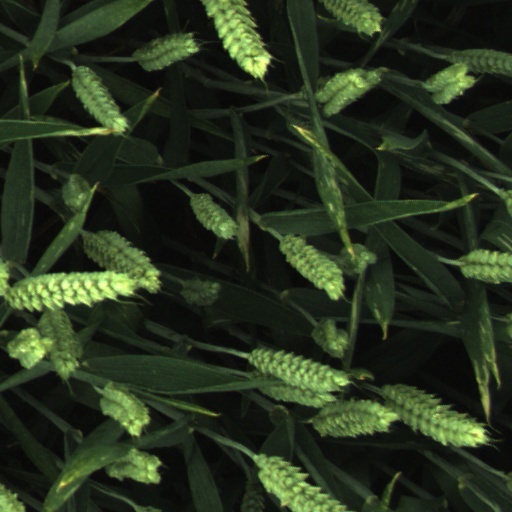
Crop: wheat